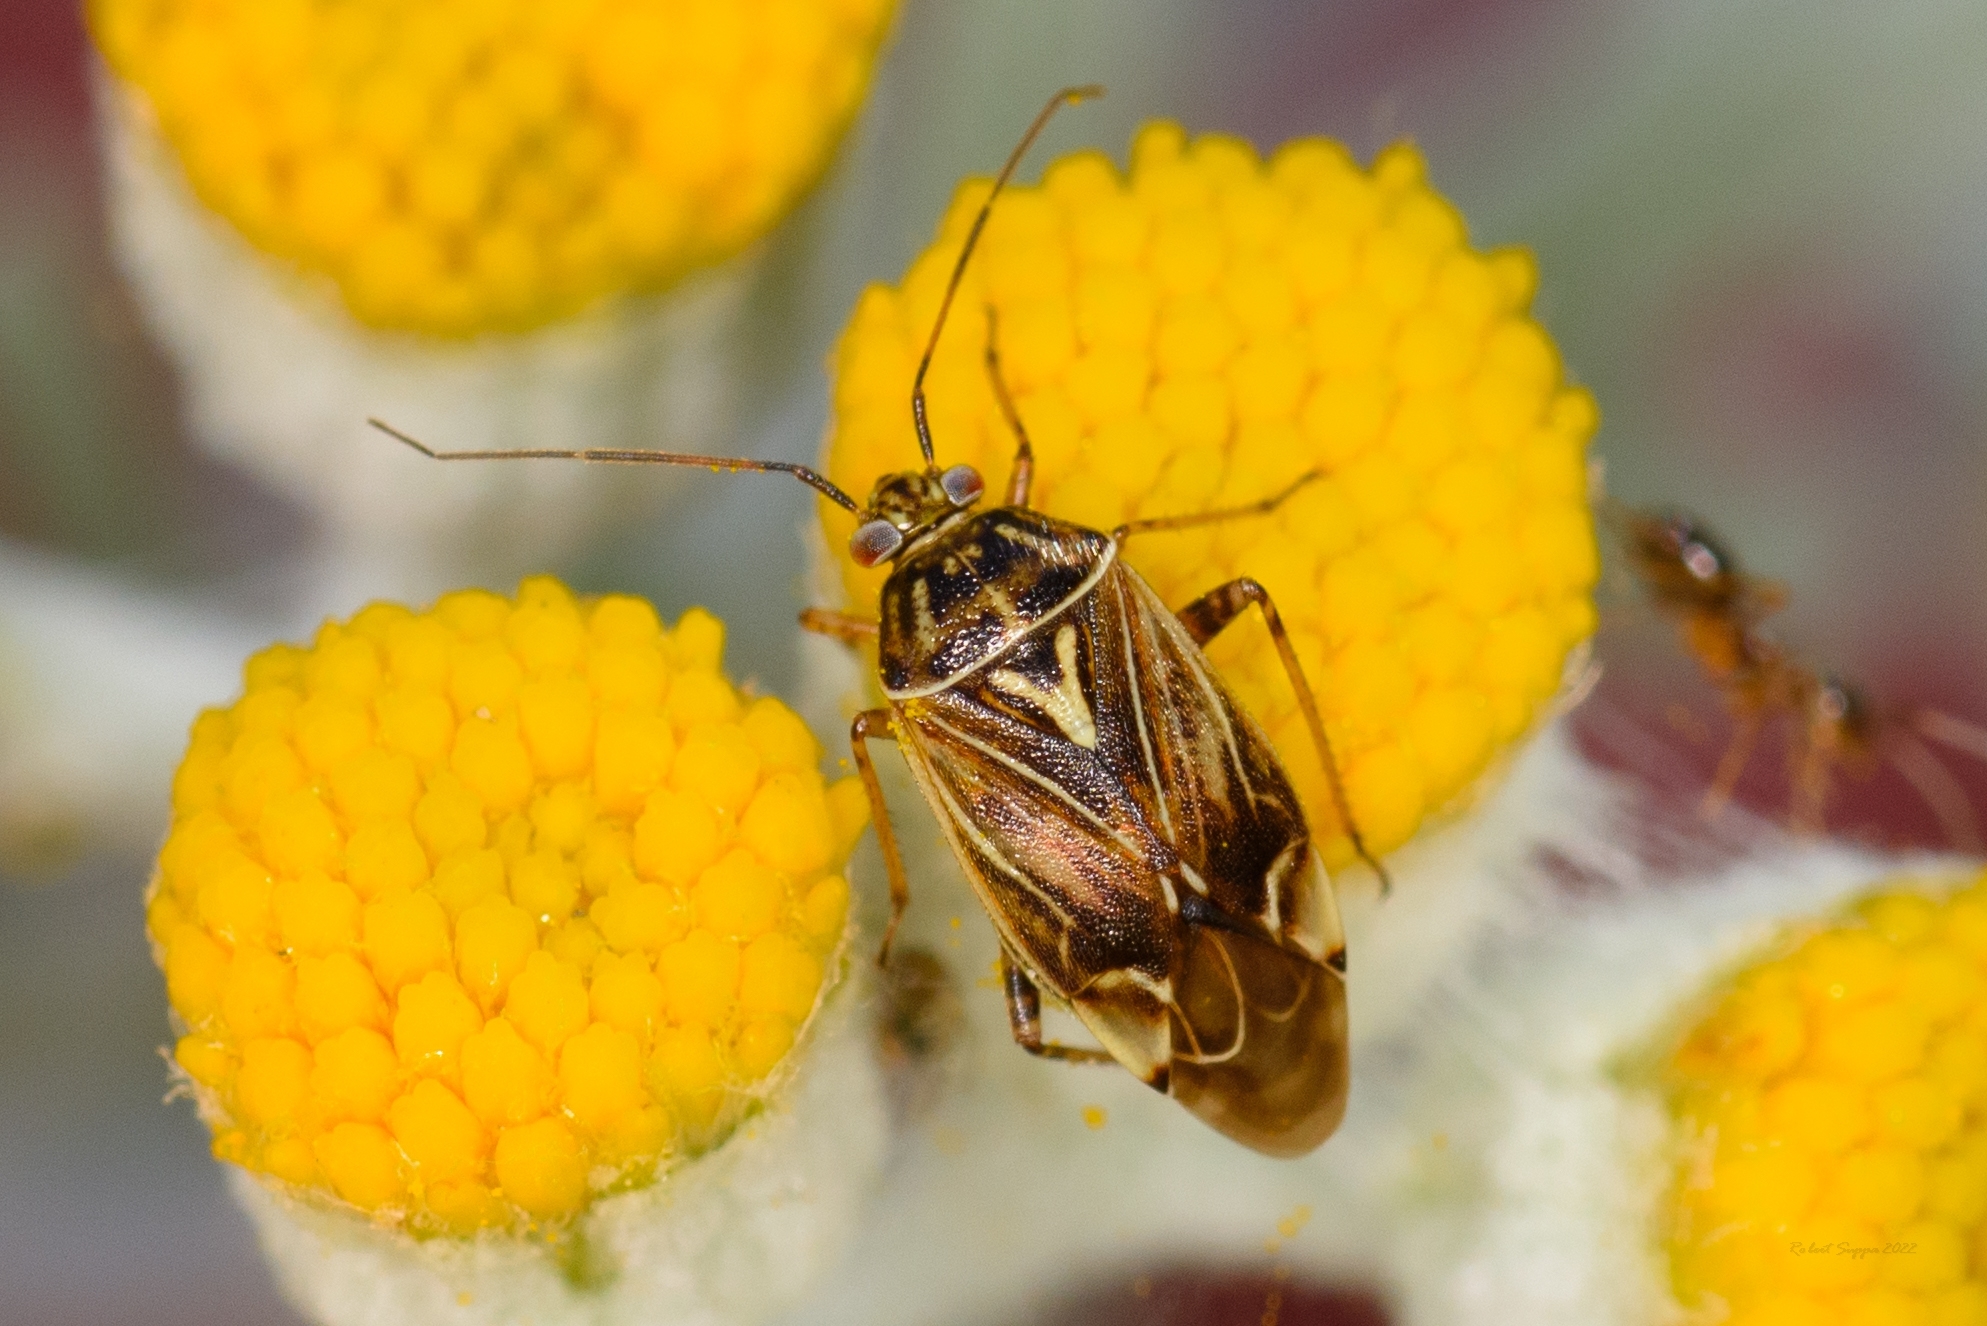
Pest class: lygus_bug